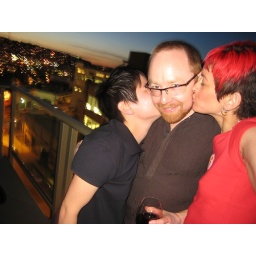
Poor Randy, in the middle of two cute girls